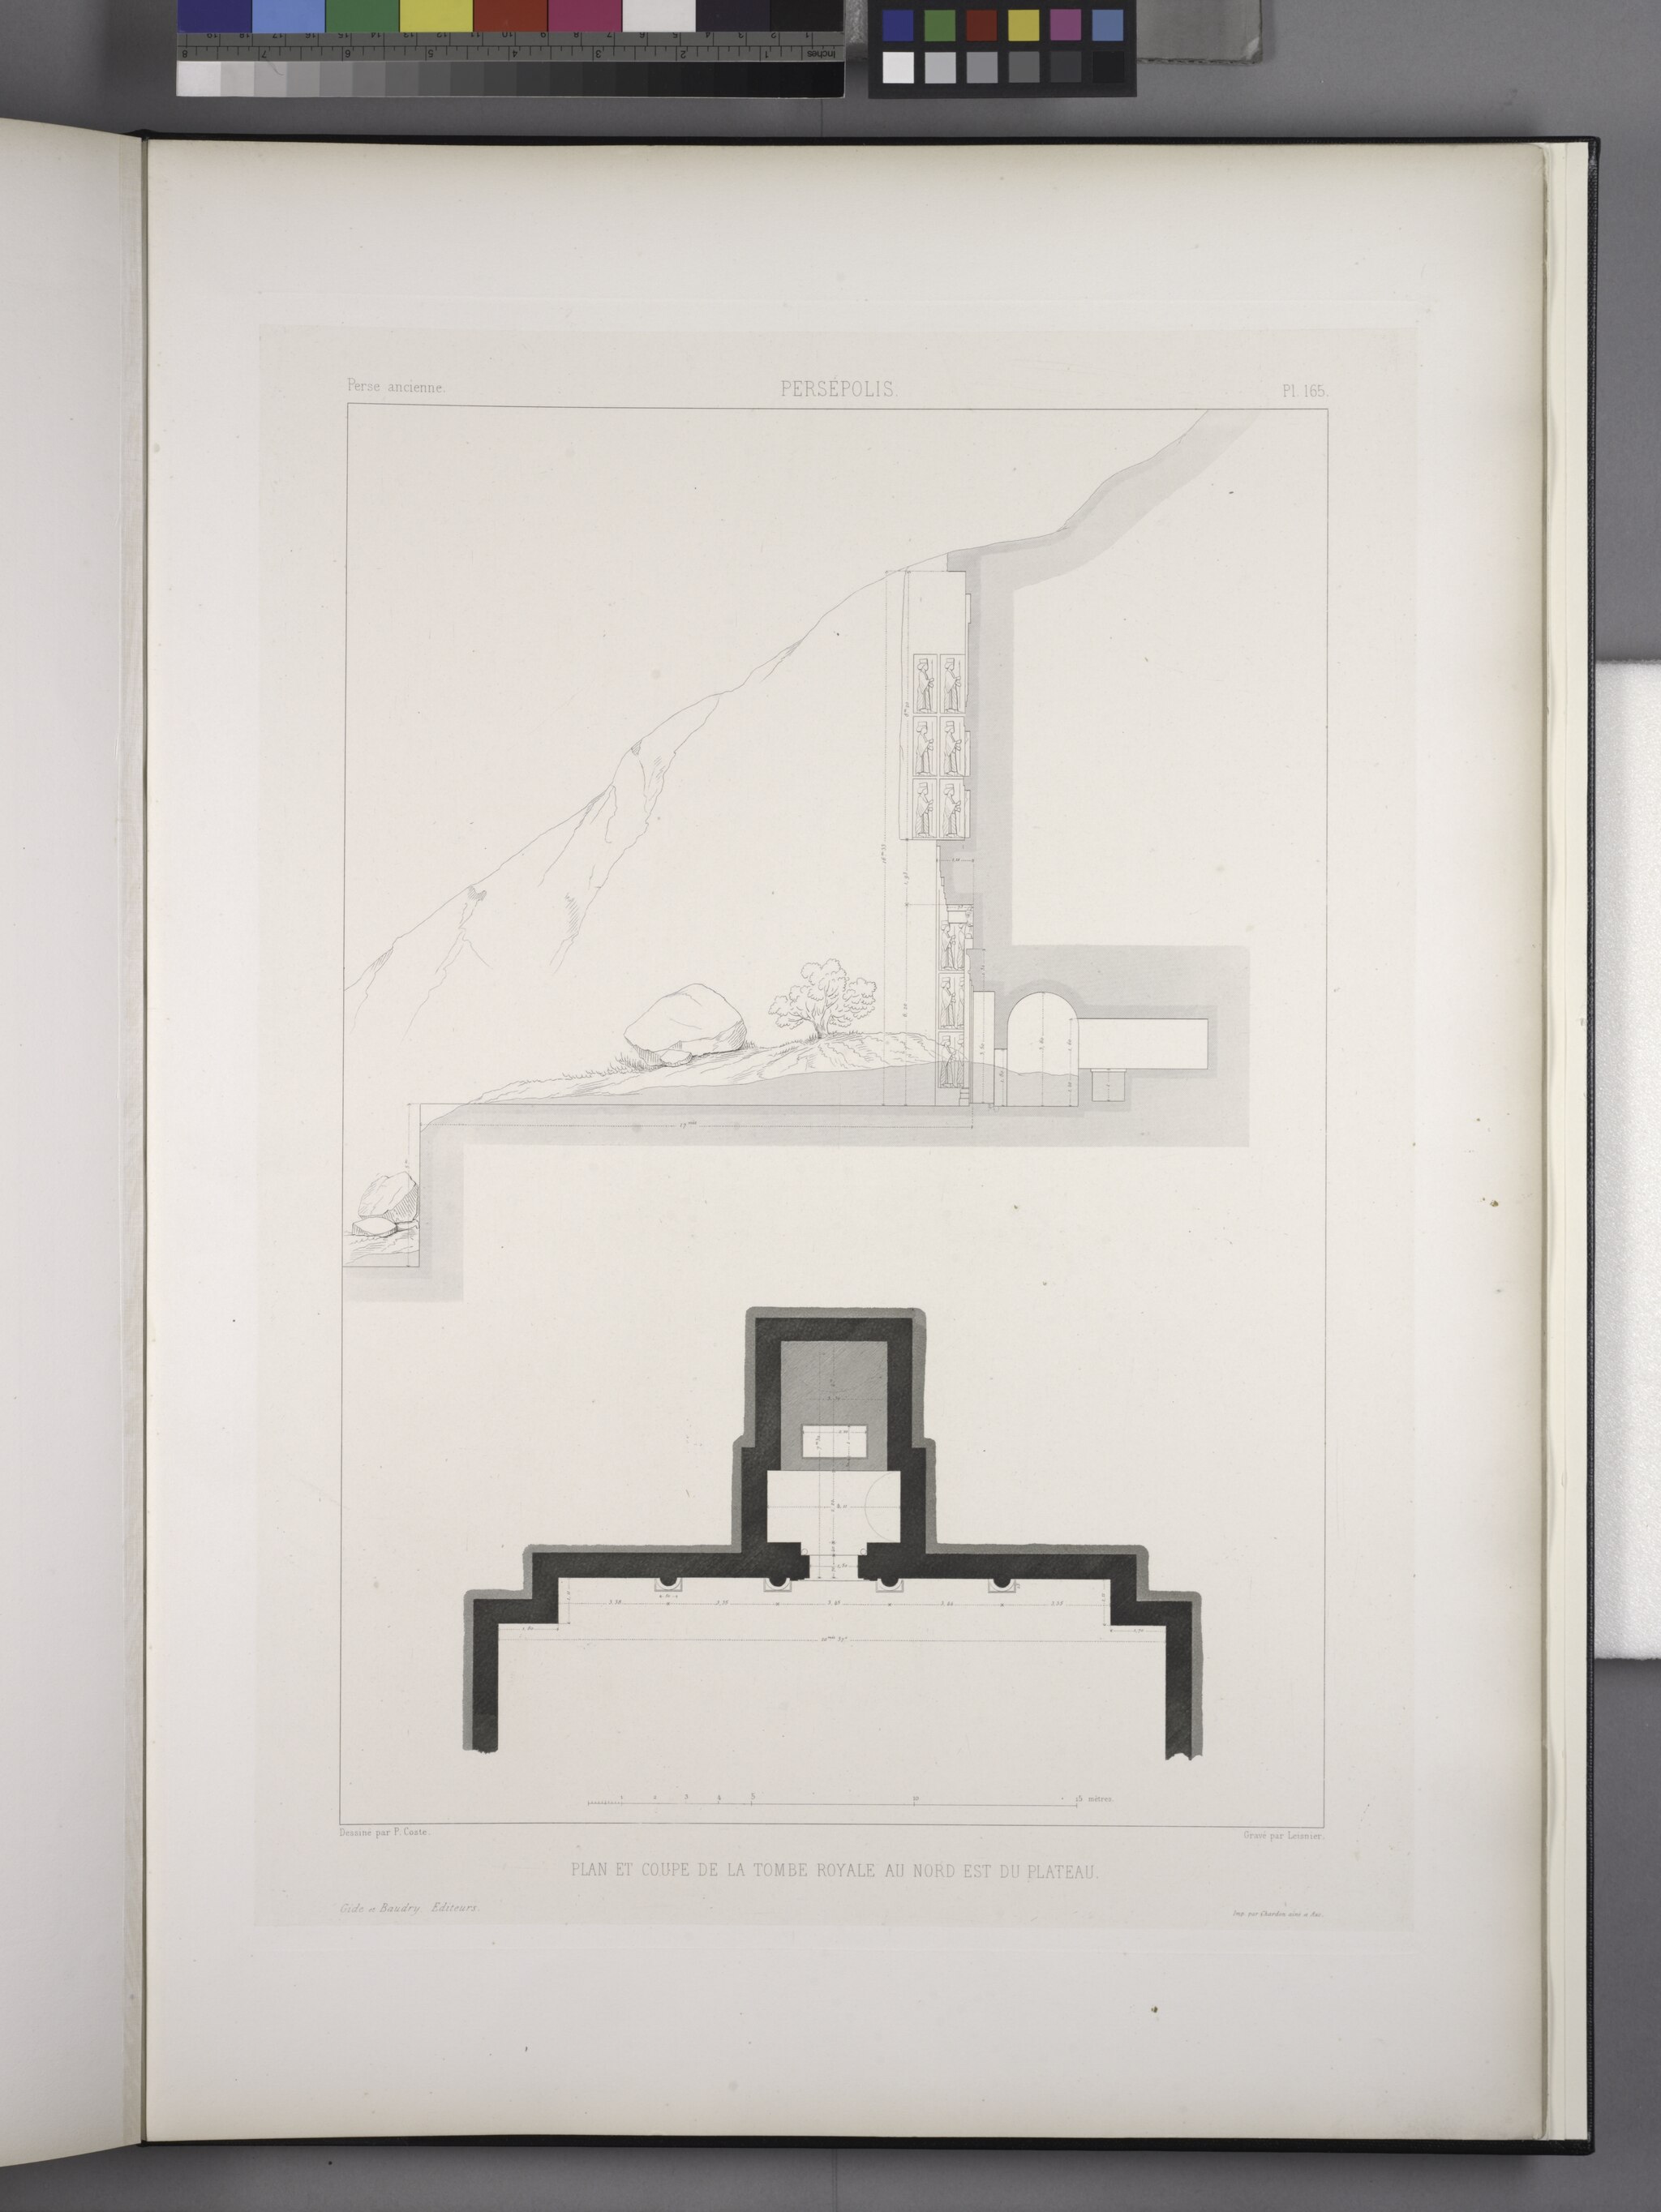
Title: Persépolis. (Monument no. 11.) Plan et coupe de la tombe royale au nord-est du plateau (NYPL b12482496-1542878)
Description: Persépolis. [Monument no. 11.] Plan et coupe de la tombe royale au nord-est du plateau
Date: 1851
Categories: Tomb of Artaxerxes III, Images uploaded by Fæ, PD-old-100-expired, PD-scan (PD-old-auto-expired), Images from the New York Public Library, CC-PD-Mark, Media needing category review as of 27 October 2016, NYPL General Research Division, Floor plans of Persepolis, Persepolis in the 19th century, Voyage en Perse, PD-old missing SDC copyright status, Illustrations of Persepolis